Kent County Cricket Club

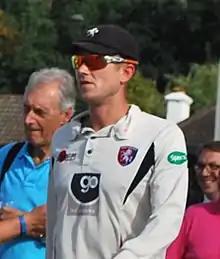
Joe Denly, seen playing for Kent in 2016, is a graduate of the Kent Cricket Academy

Kent's main ground is the St Lawrence Ground in Canterbury. This ground has been used by the club since 1847 and Kent have played over 500 first-class matches at the ground. It is famous for having a tree, the St Lawrence Lime, on the playing field. The original tree, around which the ground was built, was broken in two by high winds in January 2005 and replaced by a smaller replacement lime tree later in the same year. The ground hosts the annual Canterbury Cricket Week, the oldest cricket festival in the world. This dates from 1842 and has been held at the ground since the club moved there.